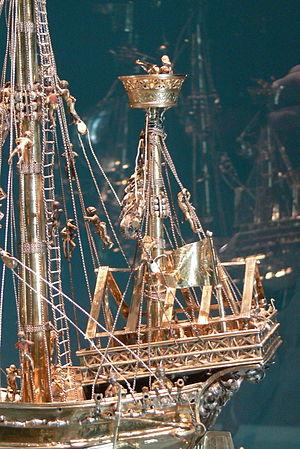
La nef de Schlüsselfeld est une pièce d'orfèvrerie en forme de navire, une nef de table, employé en surtout de table. Fabriquée en argent doré, émaillé, elle est une pièce d'orfèvrerie représentative de l'habilité des orfèvres nurembergeois du gothique tardif.